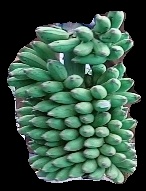
Variety: elakki-bale
Grade: grade1